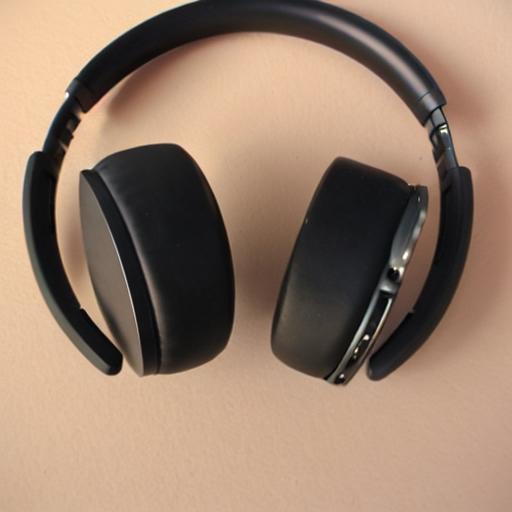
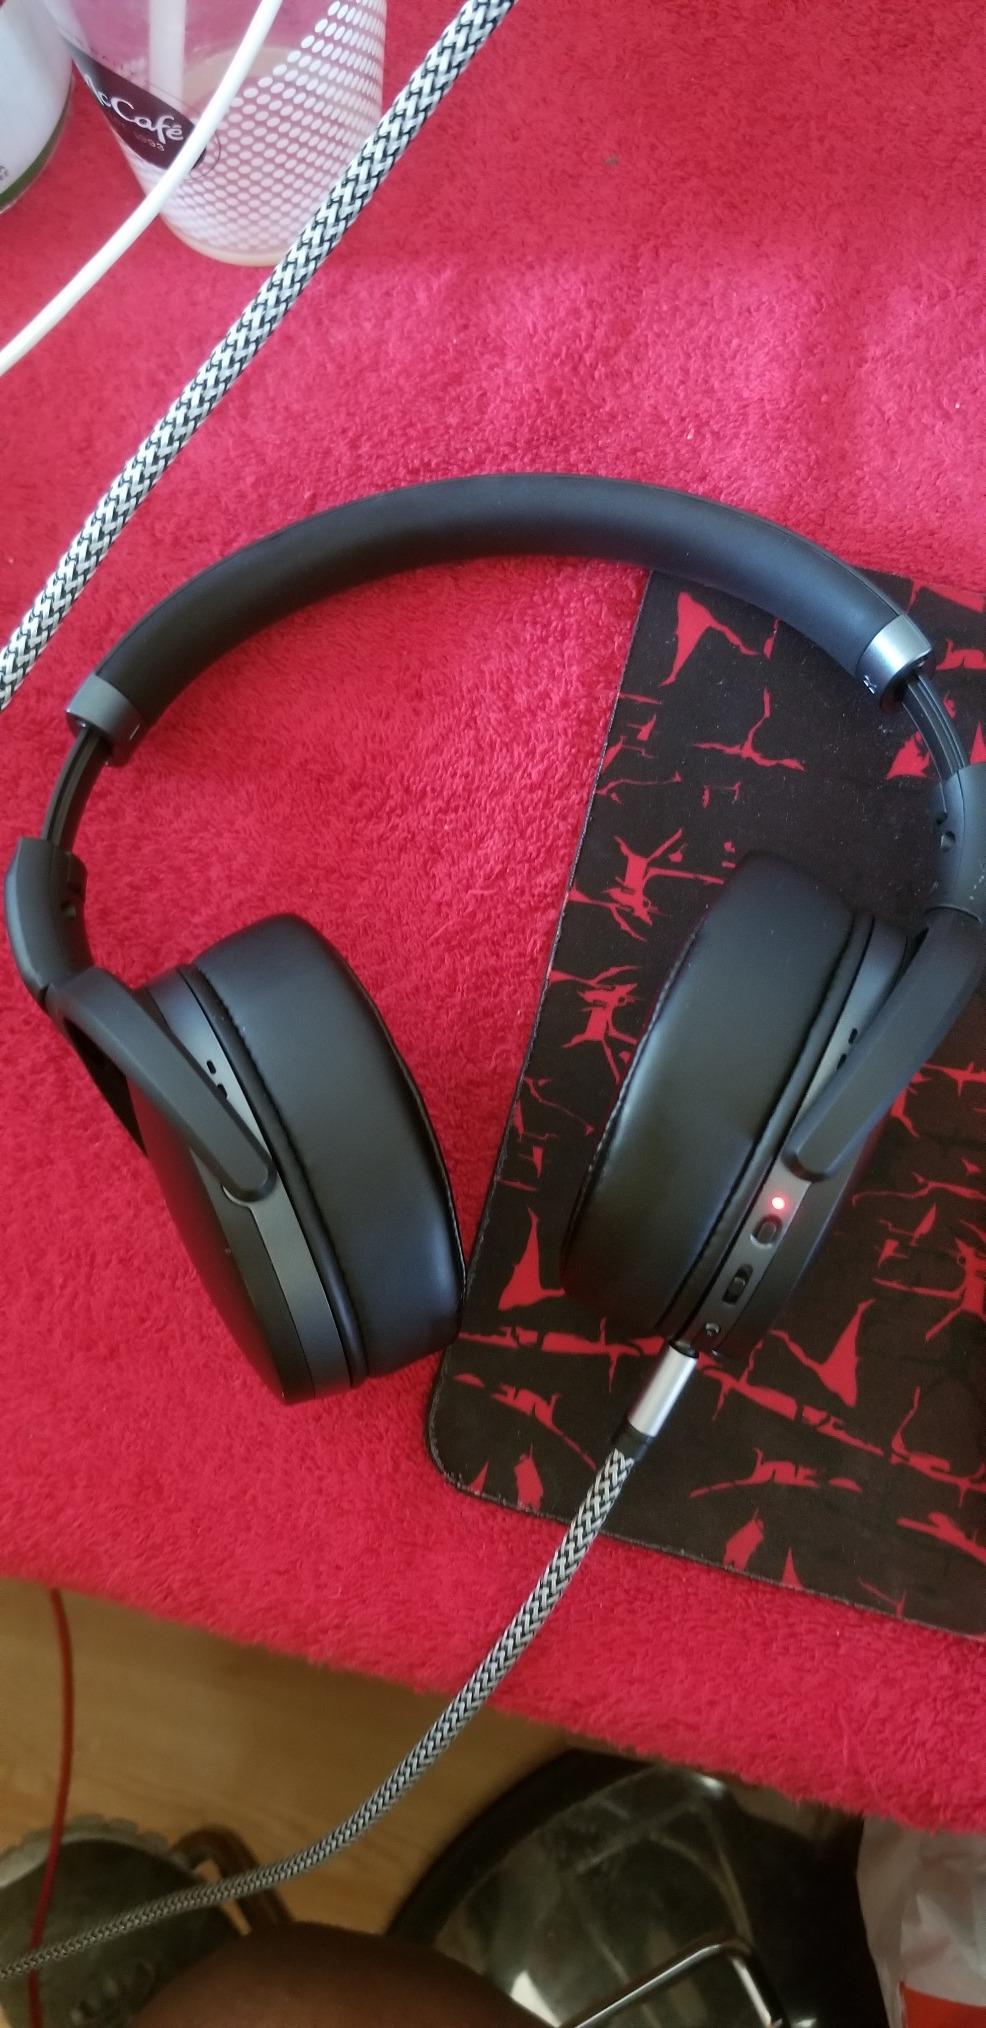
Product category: headphones
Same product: no